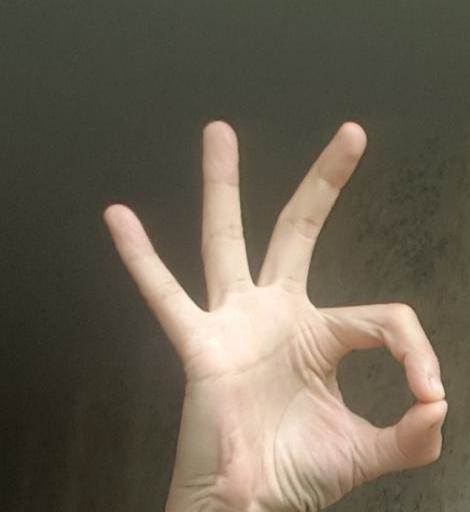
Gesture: ok